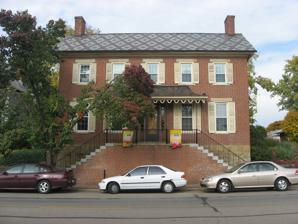
Building: Watt–Groce–Fickhardt House
Country: United States of America
Year built: 1826
Historic house in Ohio, United States United States historic place Watt–Groce–Fickhardt House U.S. National Register of Historic Places Front of the house Show map of Ohio Show map of the United States Location 360 E. Main St., Circleville , Ohio Coordinates 39°36′0″N 82°56′20″W / 39.60000°N 82.93889°W / 39.60000; -82.93889 Area 0.3 acres (0.12 ha) Built 1826 Architectural style I-house NRHP reference No. 85001804 Added to NRHP August 23, 1985 The Watt–Groce–Fickhardt House is a historic house in Circleville , Ohio , United States .  Located along Main Street on the city's eastern side, it is a distinctive landmark and has been named a historic site . Circleville was platted in 1810 on a farm owned by Jacob Ziegler and Samuel Watt; later in the year, Ziegler sold his interest in the farm to Watt.  With the community's rapid expansion, Watt sold more land; by 1820, only 148 acres (60 ha) remained in his ownership.  Using the money from the land sales, Watt built a new farmhouse in 1826; two stories high, it is a brick structure with a stone foundation and a metal roof. When completed, it was a typical hall and parlor house . Front and side of the house As Circleville continued to grow, Watt sold most of his remaining land in 1835; only 5 acres (2.0 ha) remained after the end of that year.  Becoming a leading local businessman, he made an extensive addition to the house in 1852; this new structure took the form of an I-house .  A smaller addition, built in 1885, is a frame structure attached to the original portion of the house. Today, the Watt–Groce–Fickhardt House remains a well-preserved example of antebellum architecture. In 1985, the house was listed on the National Register of Historic Places , qualifying because of its historic architecture and because of its connection to a later resident, John G. Groce, who was a leading member of local society. References